Translation

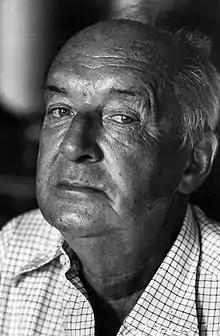
Nabokov

The first fine translations into English were made in the 14th century by Geoffrey Chaucer, who adapted from the Italian of Giovanni Boccaccio in his own "Knight's Tale" and "Troilus and Criseyde"; began a translation of the French-language "Roman de la Rose"; and completed a translation of Boethius from the Latin. Chaucer founded an English poetic tradition on adaptations and translations from those earlier-established literary languages.